ADR rose

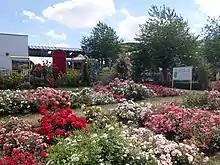
ADR roses collection in Europa-Rosarium Sangerhausen

An ADR rose is a winner in the German ADR rose trial ("Allgemeine Deutsche Rosenneuheitenprüfung"). No chemical pesticides have been allowed since 1997 and breeders often describe the trial as among the most challenging in the world. The trial is set up by a working group that includes the Bund deutscher Baumschulen (German nurseries association), rose breeders, and eleven independent trial stations in Germany. The trial results are analyzed by the Bundessortenamt (Federal Office of Plant Varieties).